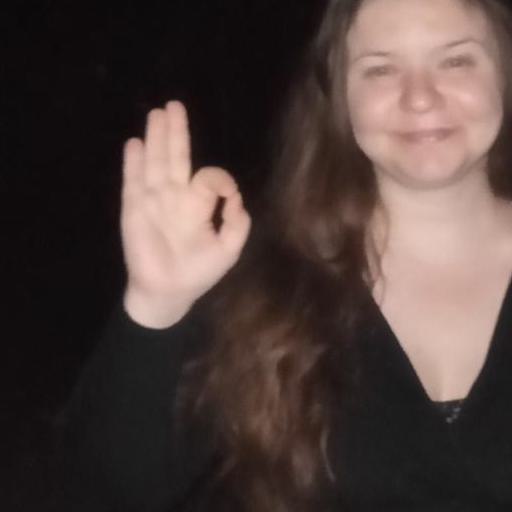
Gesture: ok